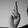
ASL letter: R